COVID-19 pandemic in Italy

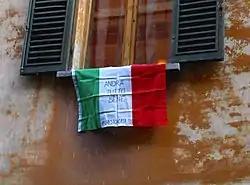
An Italian flag with the slogan ""Andrà tutto bene"" ("Everything will be all right")

The pandemic provoked large economic damage to the Italian economy. The sectors of tourism, accommodation and food services were among the hardest hit by foreign countries' limitations to travel to Italy, and by the nationwide lockdown imposed by the government on 8 March. By April, finance minister Roberto Gualtieri predicted a 6% GDP decline for 2020.